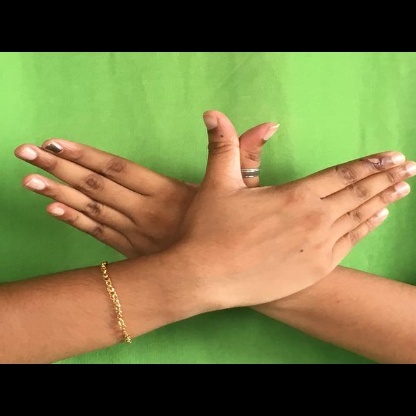
Mudra: Garuda